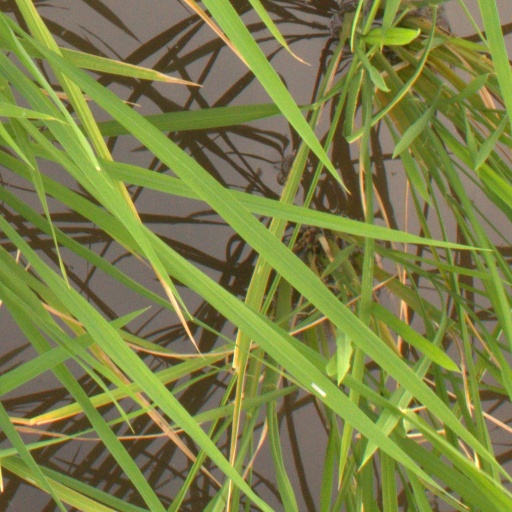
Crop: rice